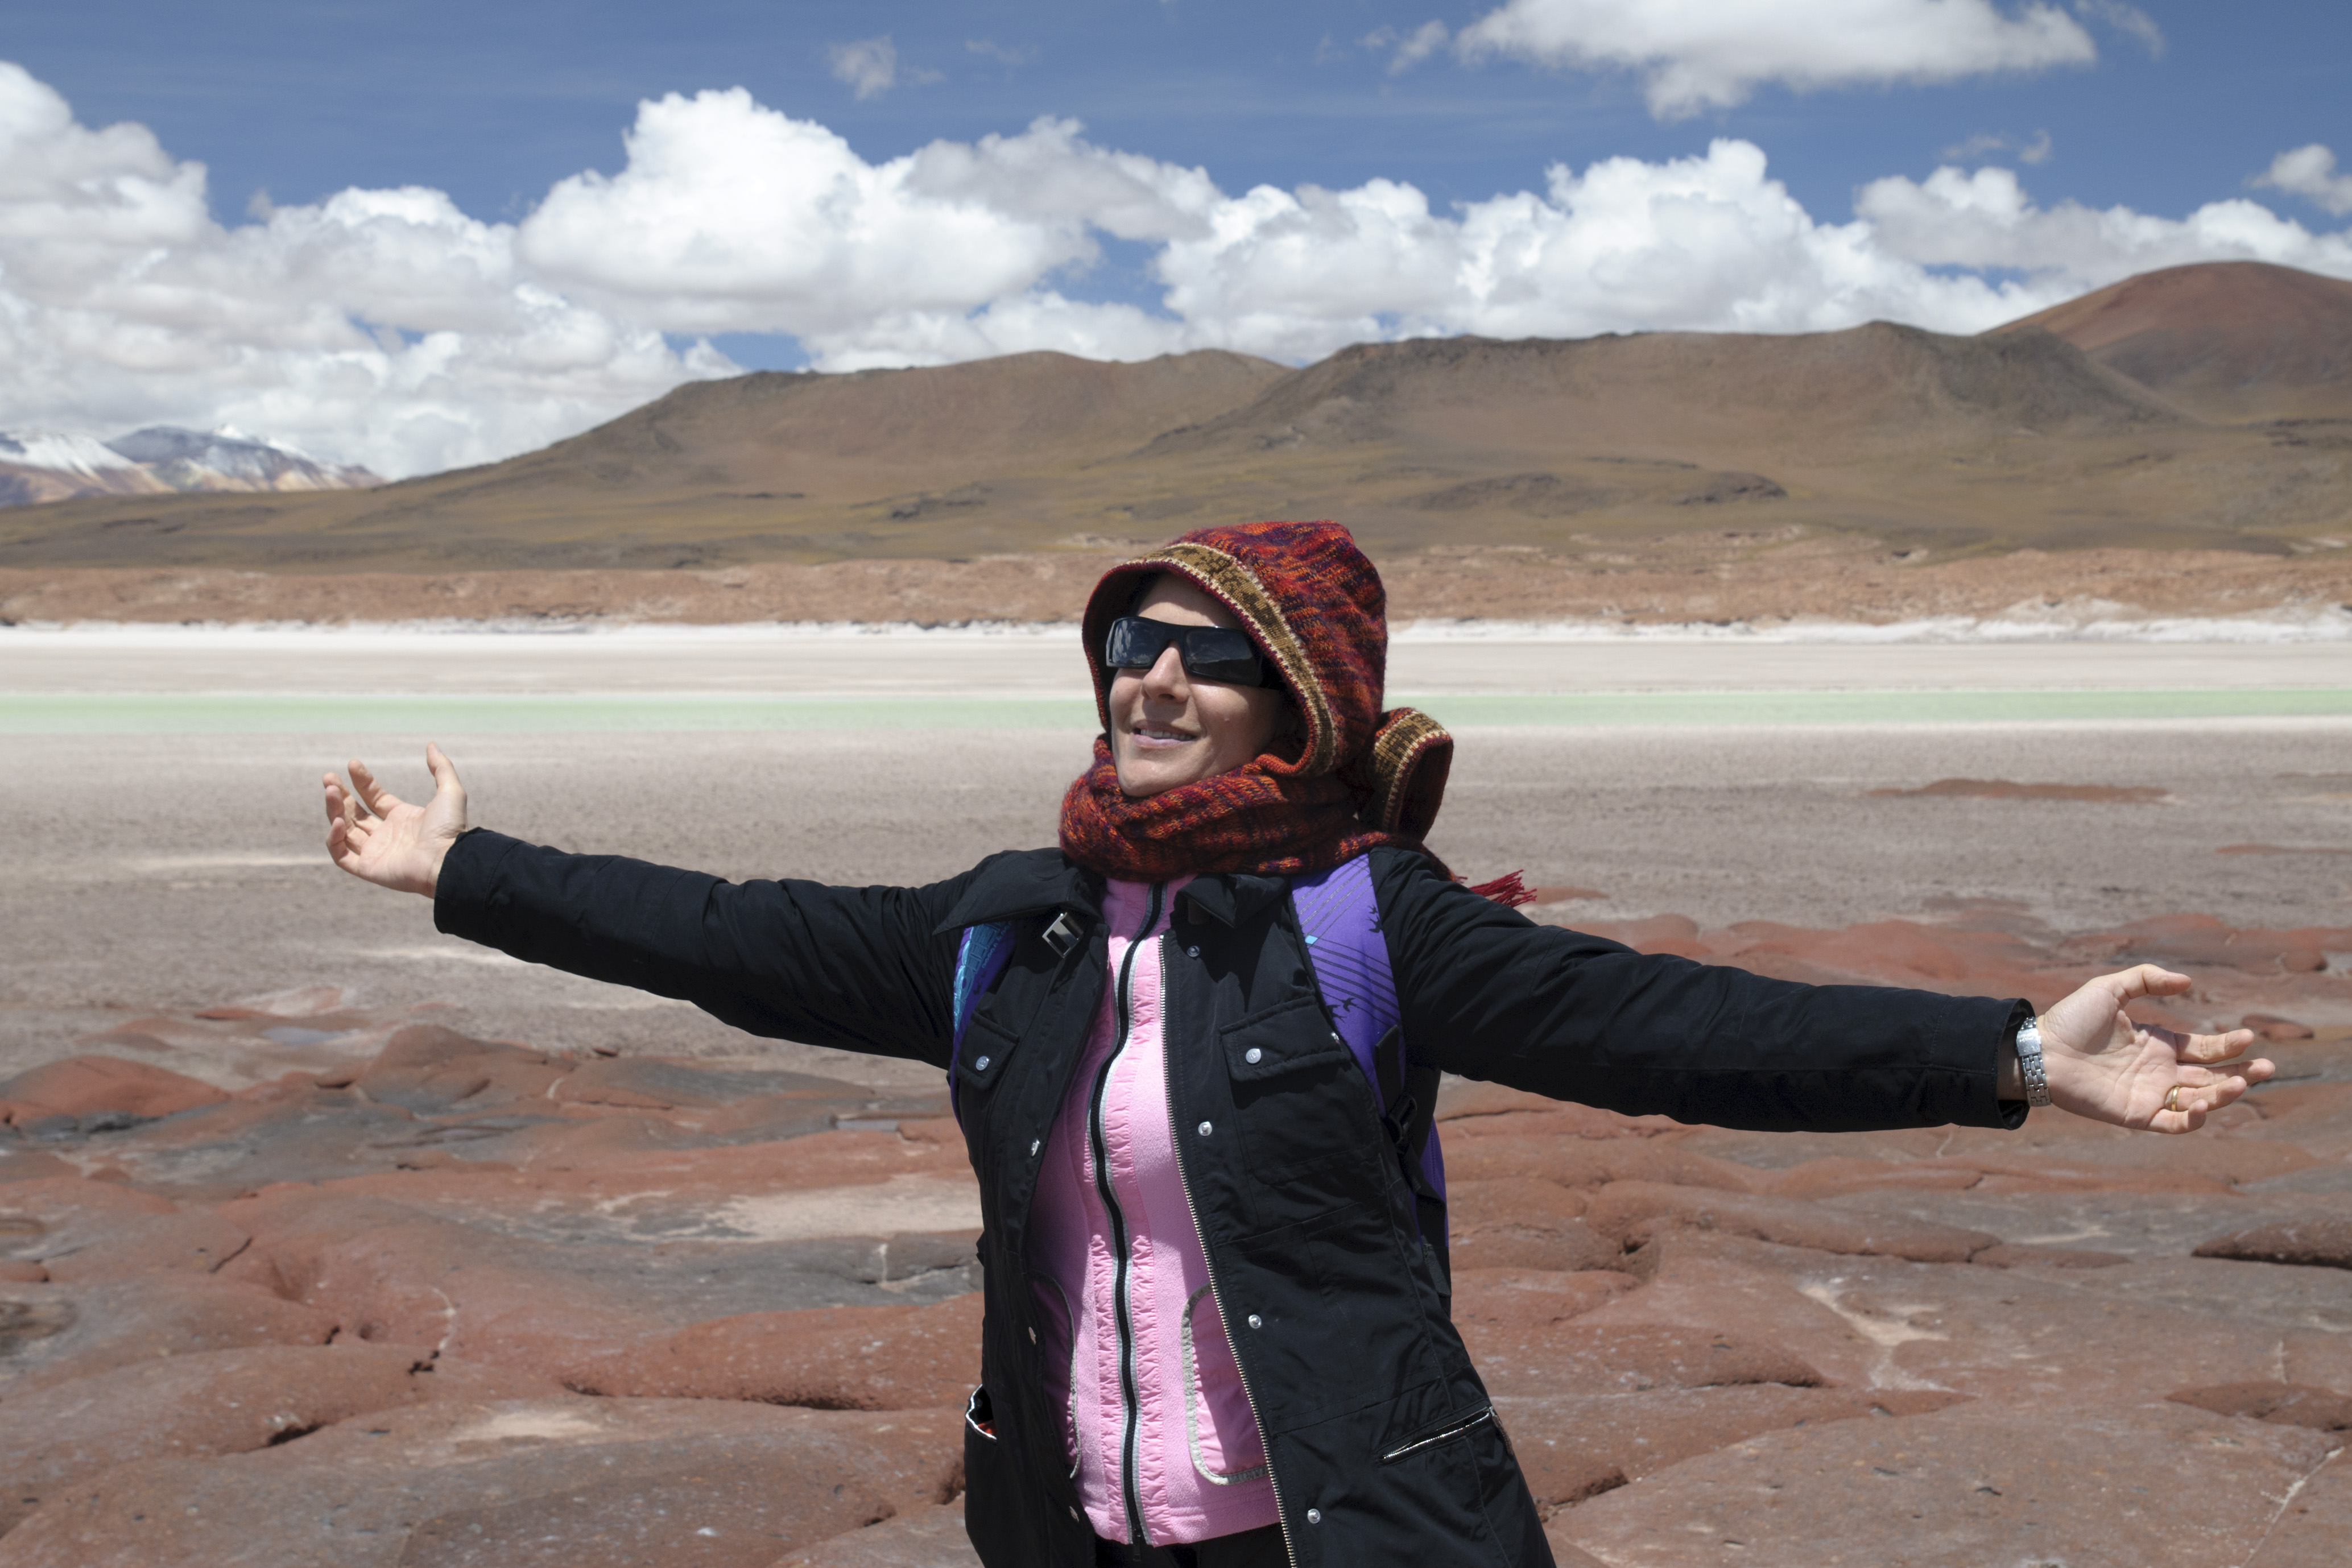
sea, mountain, people, vacation, travel, nikon, chile, sanpedrodeatacama, d300